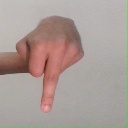
अक्षर: प